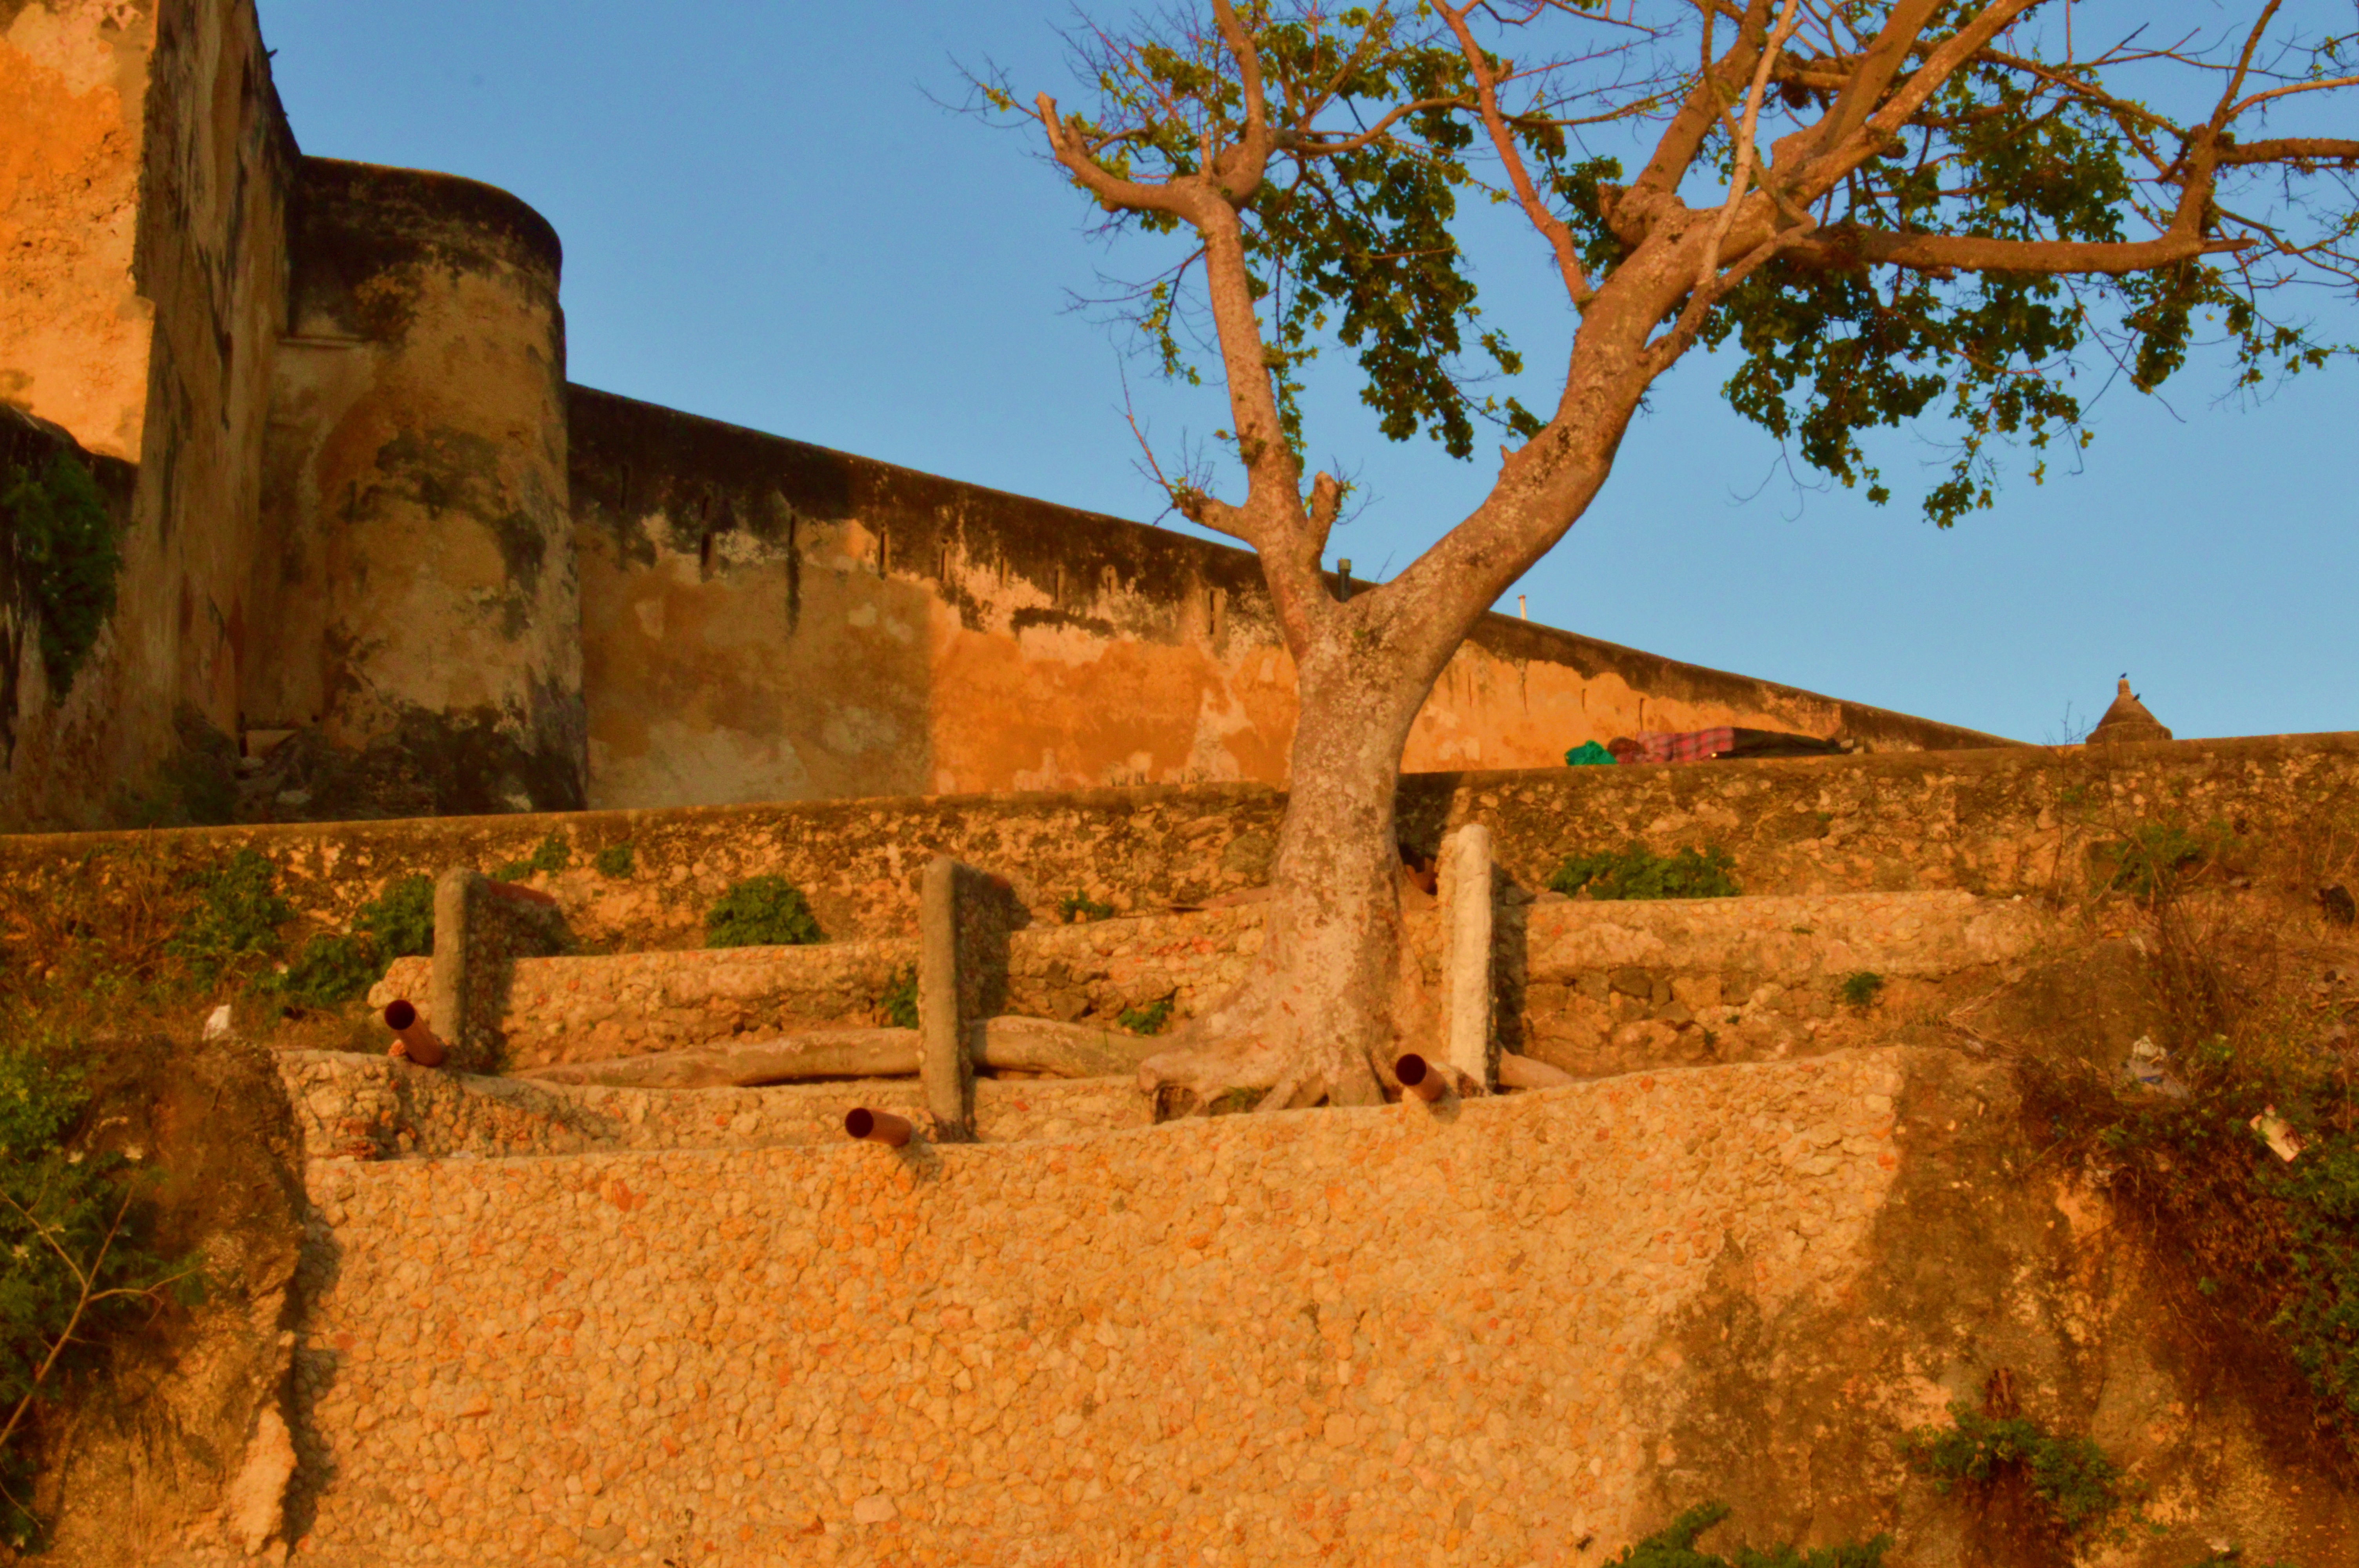
landscape, wall, valley, village, autumn, fortification, terrain, ruins, monastery, wadi, rural area, ancient history